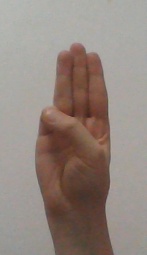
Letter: thaa